Southern blue whiting

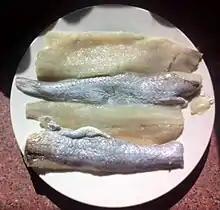
Southern blue whiting fillet

A related species, the blue whiting, "Micromesistius poutassou", occurs in the Northern Hemisphere.